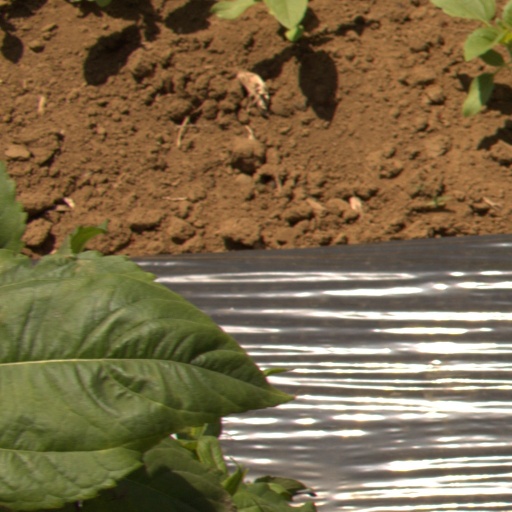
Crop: Jerusalem artichoke